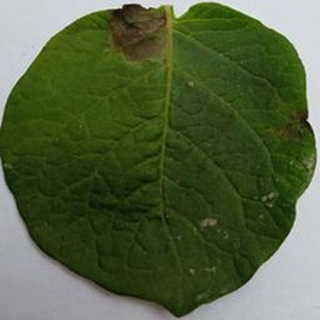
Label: potato_late_blight